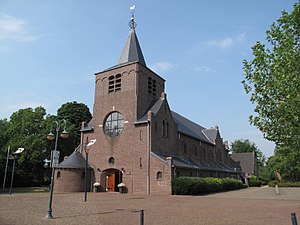
Dalfsen
Dalfsen, kirke
Dalfsen er en by i provinsen Overijssel i Nederlandene.